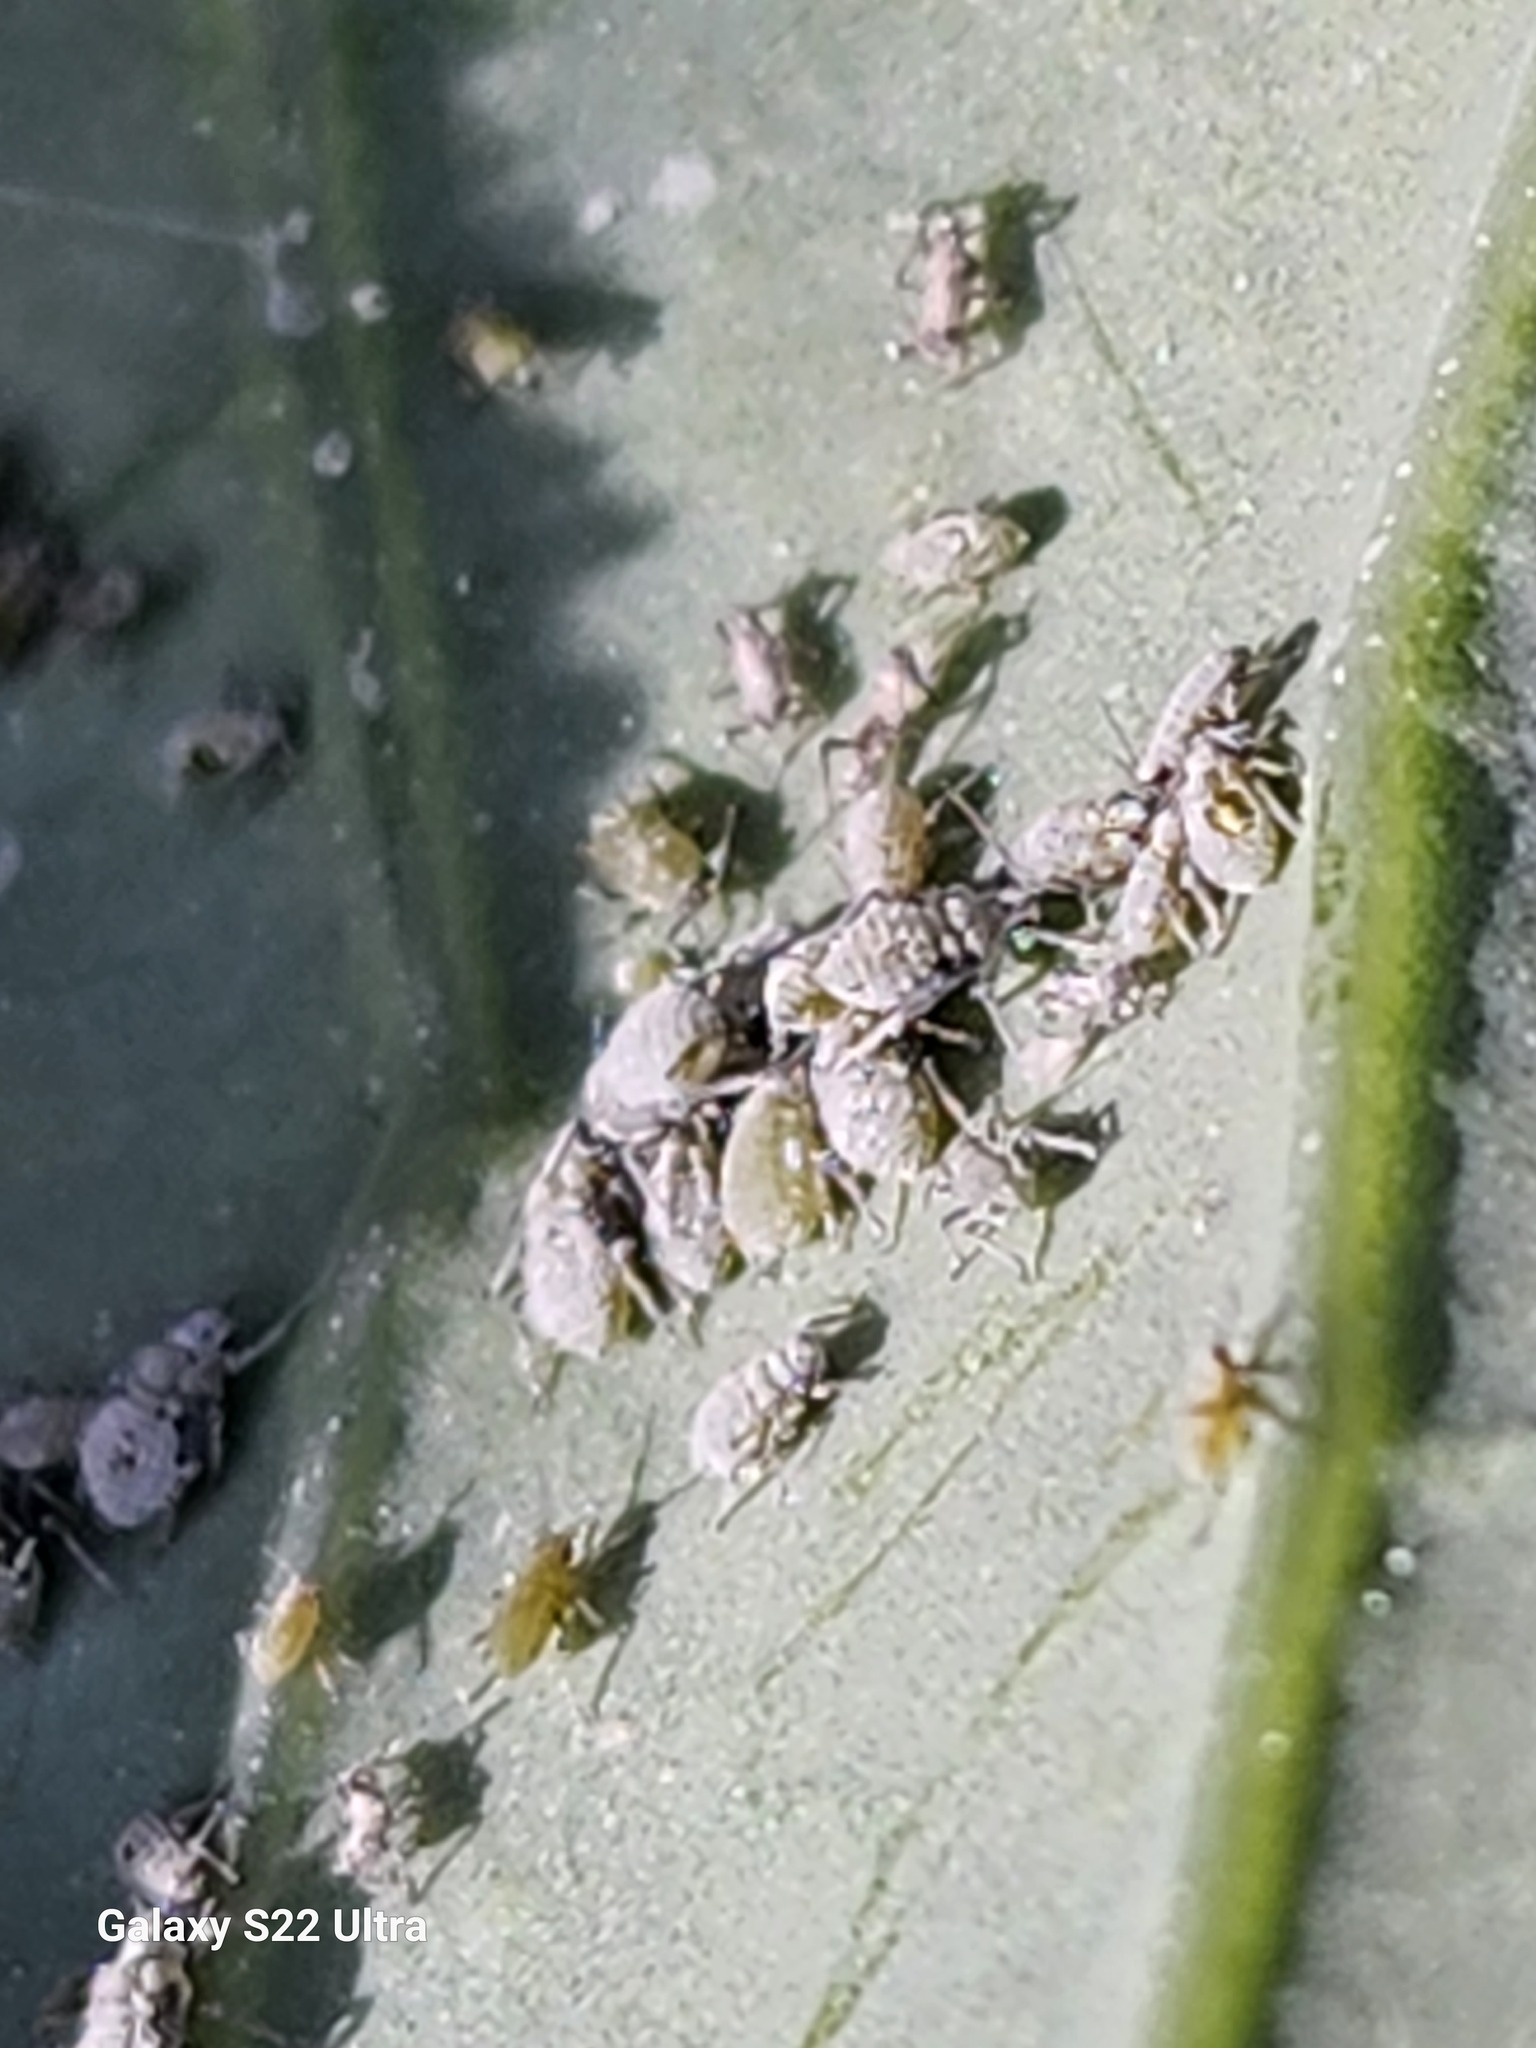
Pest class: cabbage_aphid